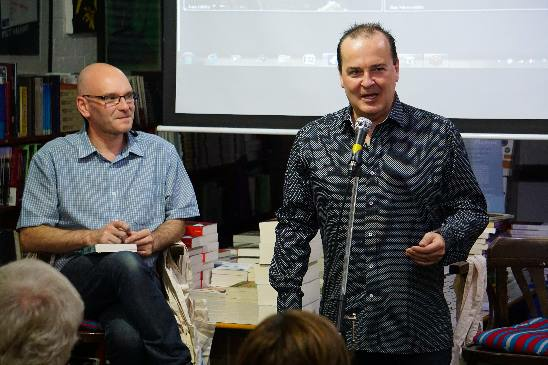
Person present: Yes